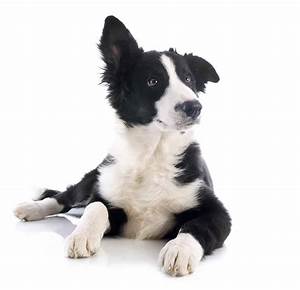
Label: cane